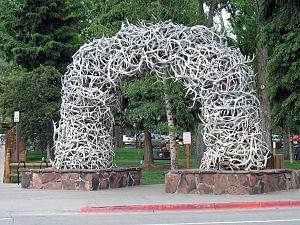
Jackson est une ville de l'ouest du Wyoming située à l'extrême sud du parc national du Grand Teton. C’est le siège du comté de Teton.